Rushbearing

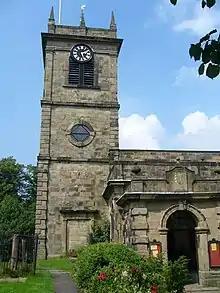
Church of Thomas Becket, Chapel-en-le-Frith

The festival often attracted unsavoury characters, such as pedlars, cutpurses and pickpockets, and became a pretext for heavy drinking in otherwise quiet communities, such that even pillars of the community would occasionally disgrace themselves: